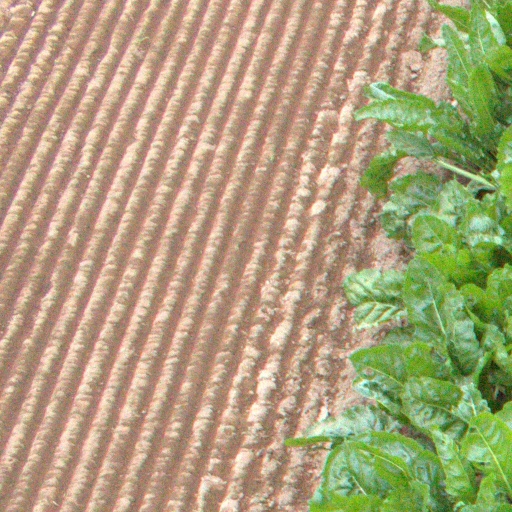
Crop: sugar beet